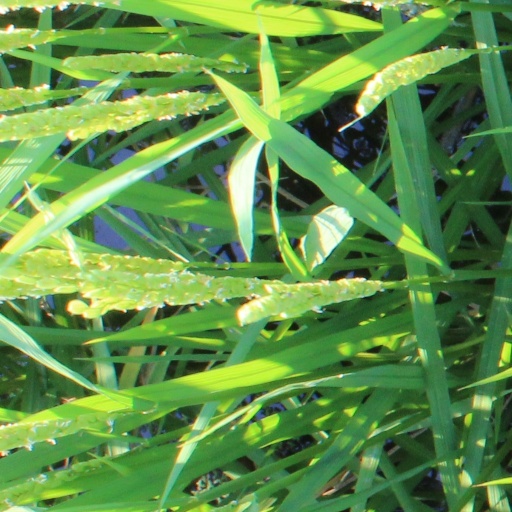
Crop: rice